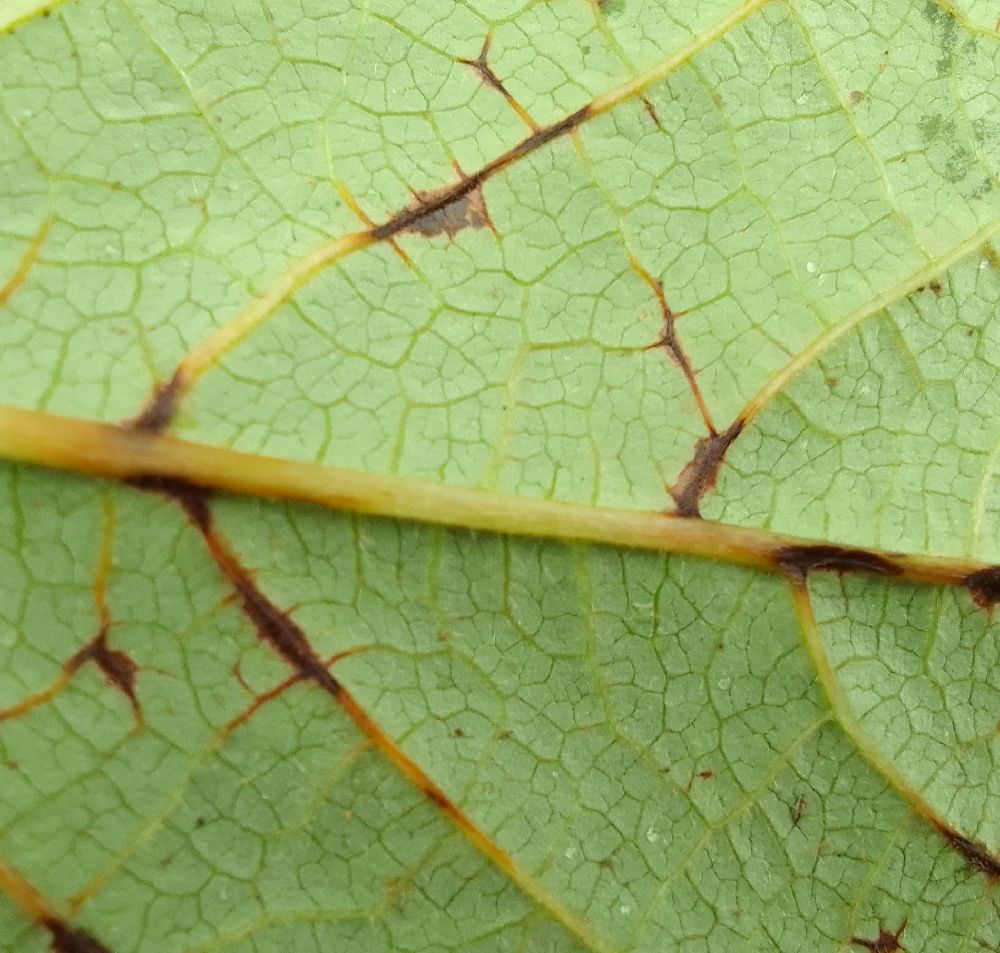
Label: anthracnose